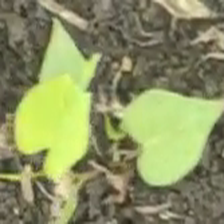
Weed species: Obscure_morning _glory(Ipomoea obscura)